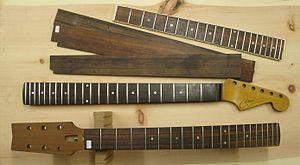
Le palissandre de Rio est un végétal du genre Dalbergia de la famille des Papilionacées. Cette espèce menacée ne pousse à l'état sauvage que dans la forêt atlantique brésilienne.